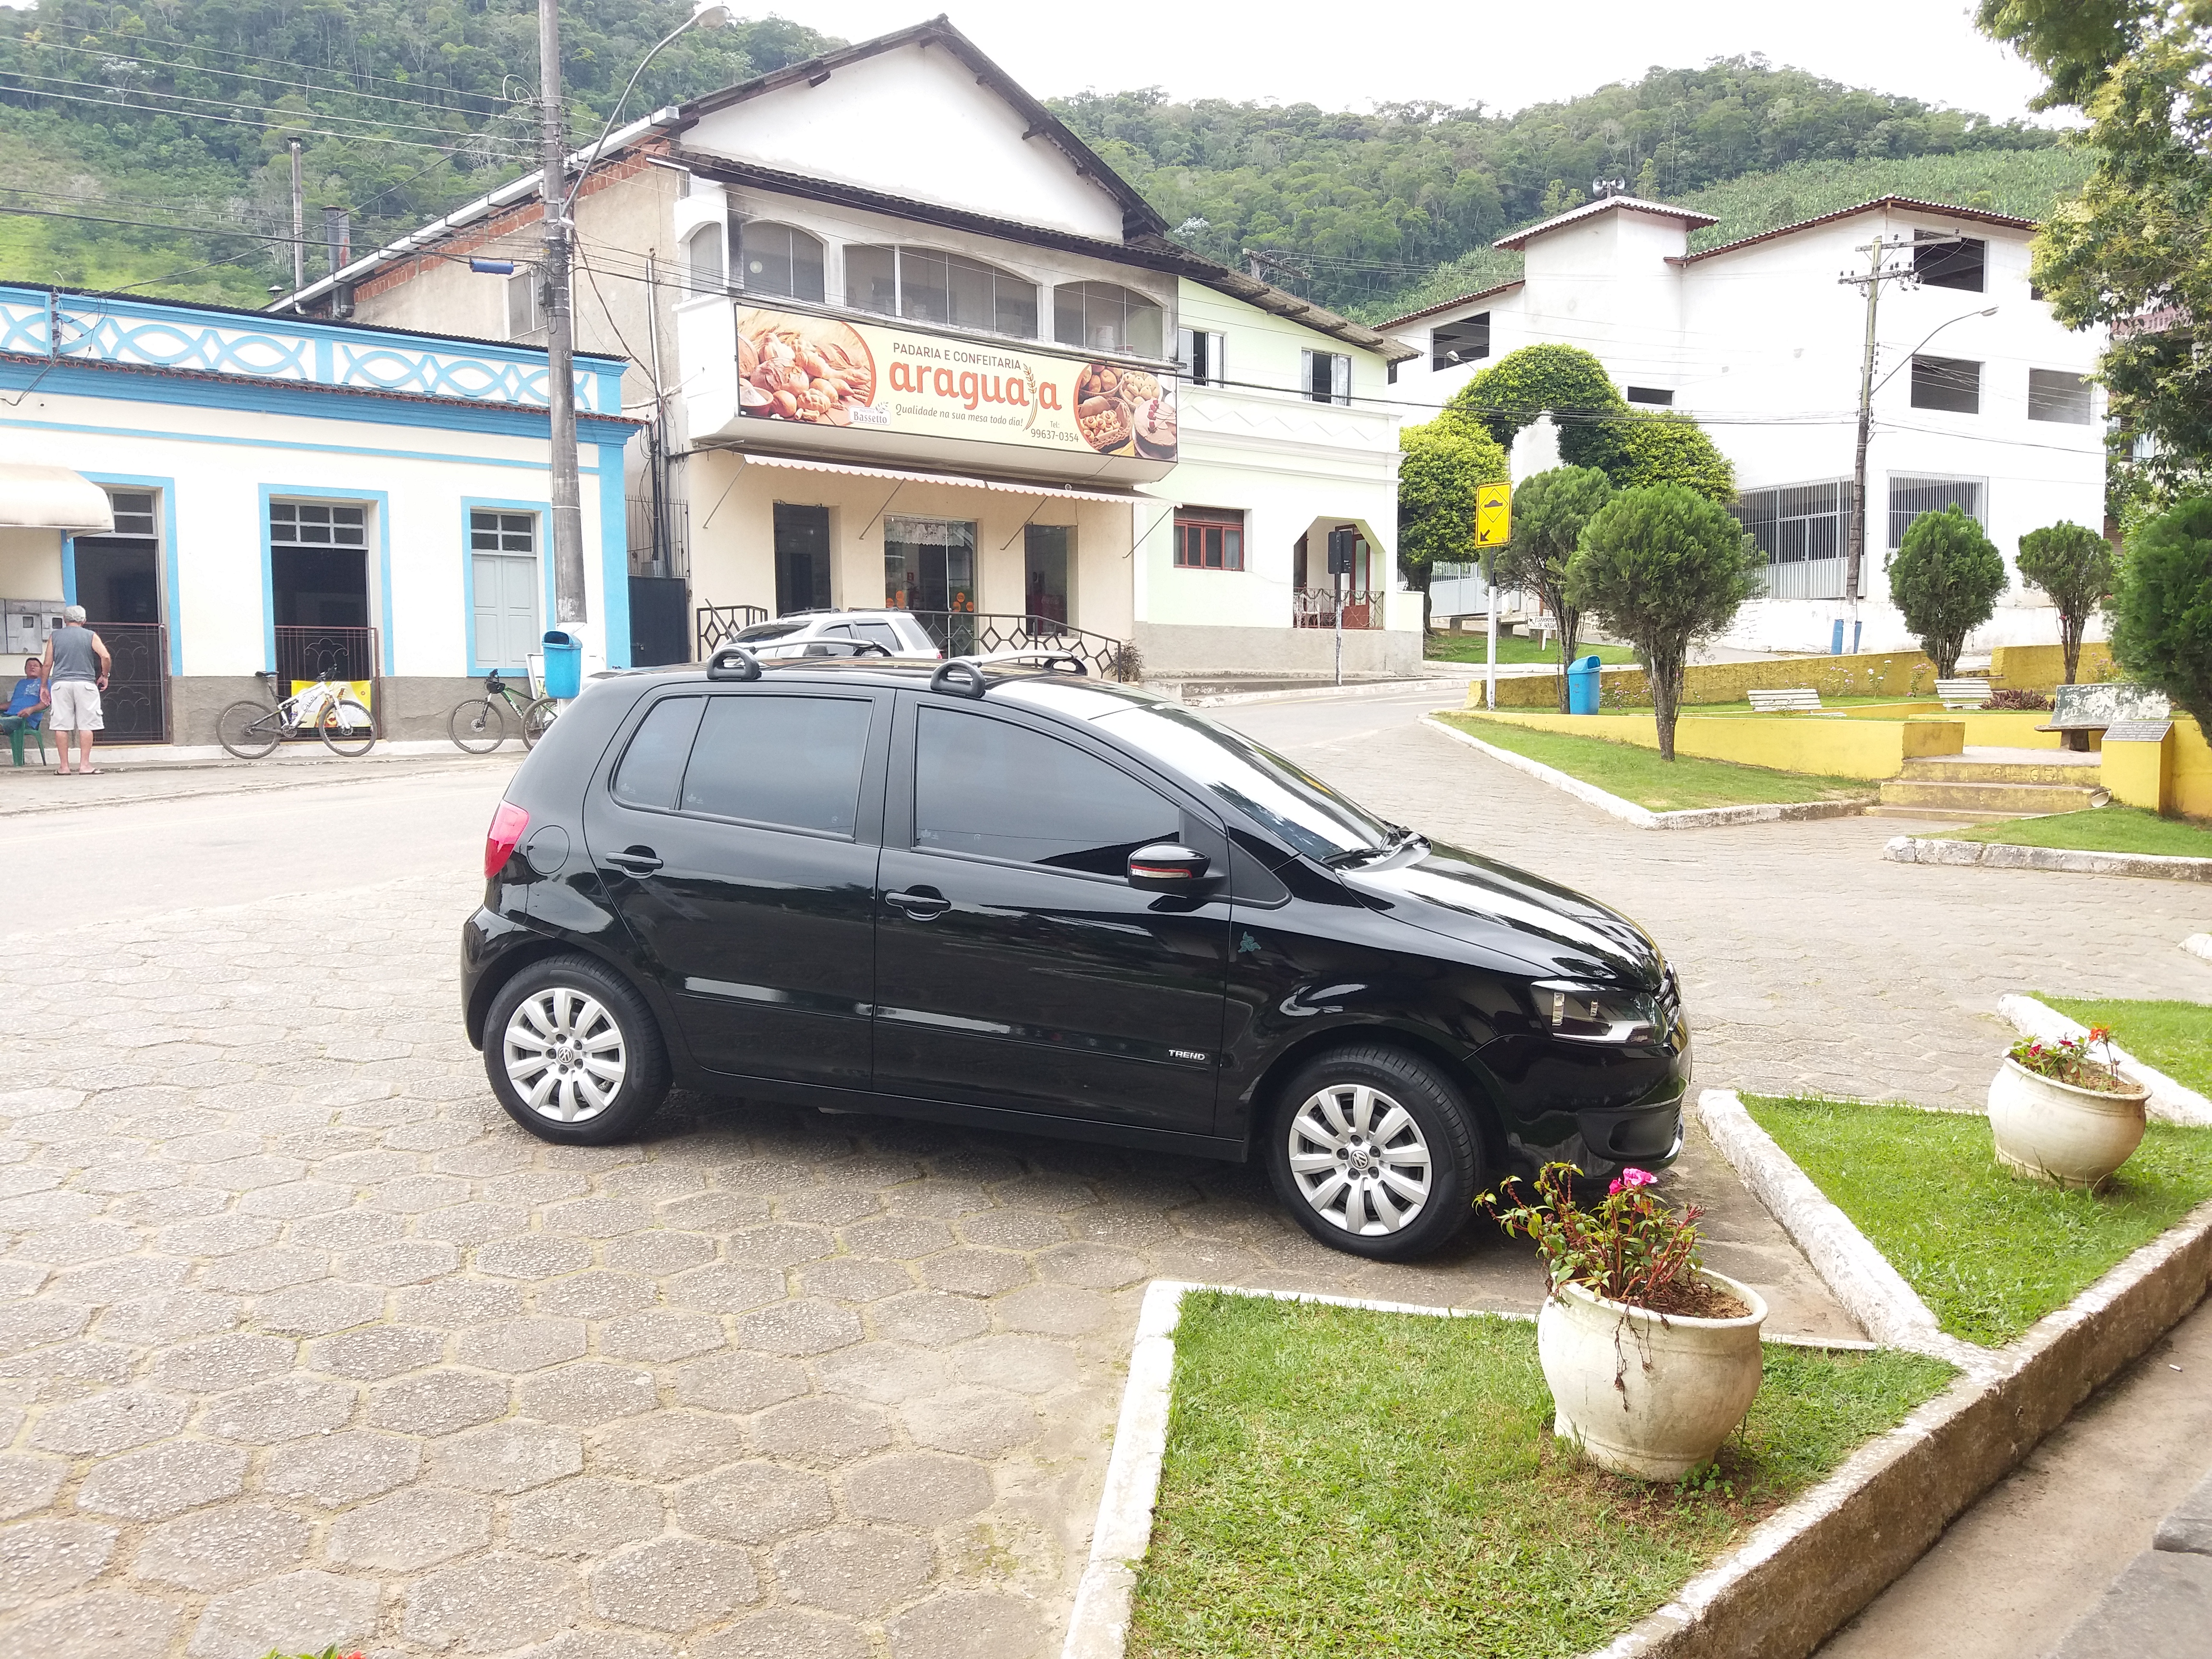
cars, car, volkswagen, fox, motor vehicle, vehicle, transport, family car, mode of transport, city car, subcompact car, automotive exterior, building, compact car, minivan, sedan, wheel, parking, compact mpv, hatchback, luxury vehicle, street, volkswagen fox